Energy in Ireland

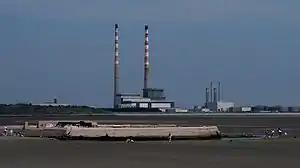
Poolbeg Generating Station, a fossil gas power station owned by the semi-state electricity company, the ESB Group.

Ireland is a net energy importer. Ireland's import dependency decreased to 85% in 2014 (from 89% in 2013).